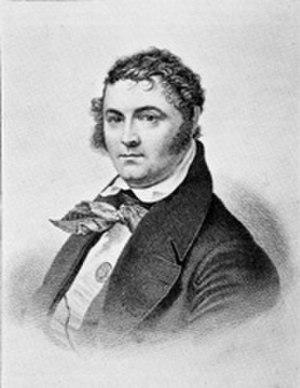
Depuis son admission à l'Union, le 10 août 1821, l'État du Missouri élit deux sénateurs, membres du Sénat fédéral.